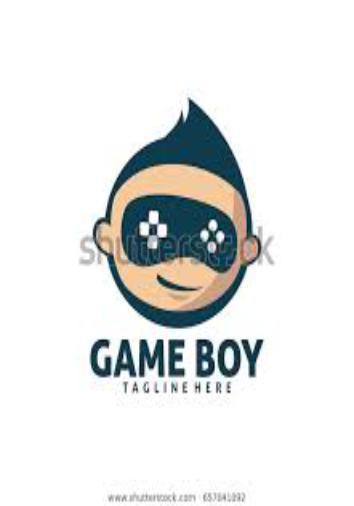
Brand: game boy
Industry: Electronic